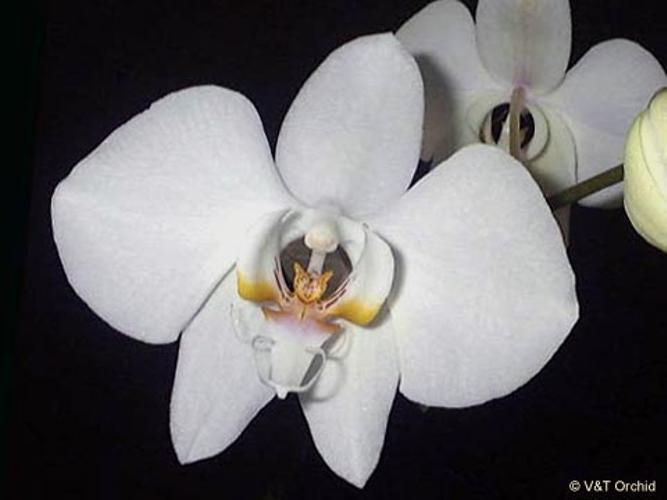
Label: moon orchid